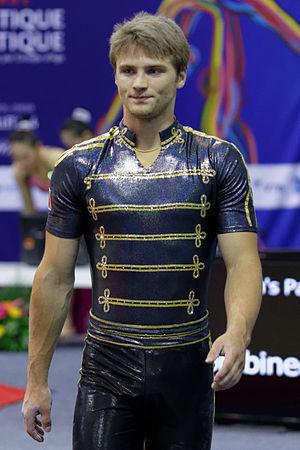
Vincent Casse, né le 21 décembre 1994 à Mortsel, est un gymnaste acrobatique belge.